Battle of Los Angeles (2011)

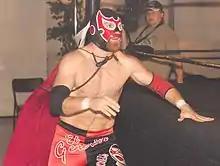
The 2011 tournament winner El Generico

Battle of Los Angeles (2011) was the seventh Battle of Los Angeles professional wrestling tournament produced by Pro Wrestling Guerrilla (PWG). The event took place on August 20, 2011, at the American Legion Post #308 in Reseda, Los Angeles, California. It marked the first time that the Battle of Los Angeles tournament was held over one night.